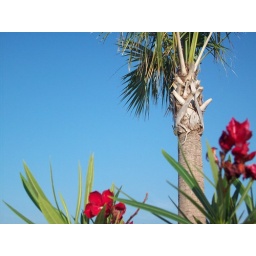
A palm tree in our beach house's backyard, framed at the bottom with oleander